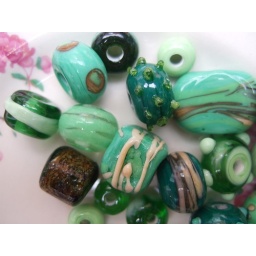
Mix of green glass beads. Made and designed by Meeni